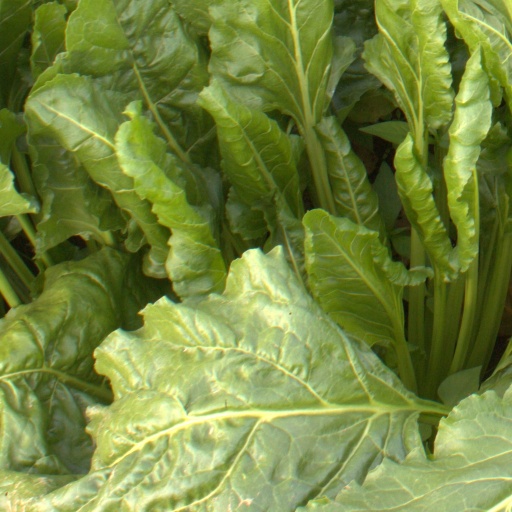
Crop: sugar beet